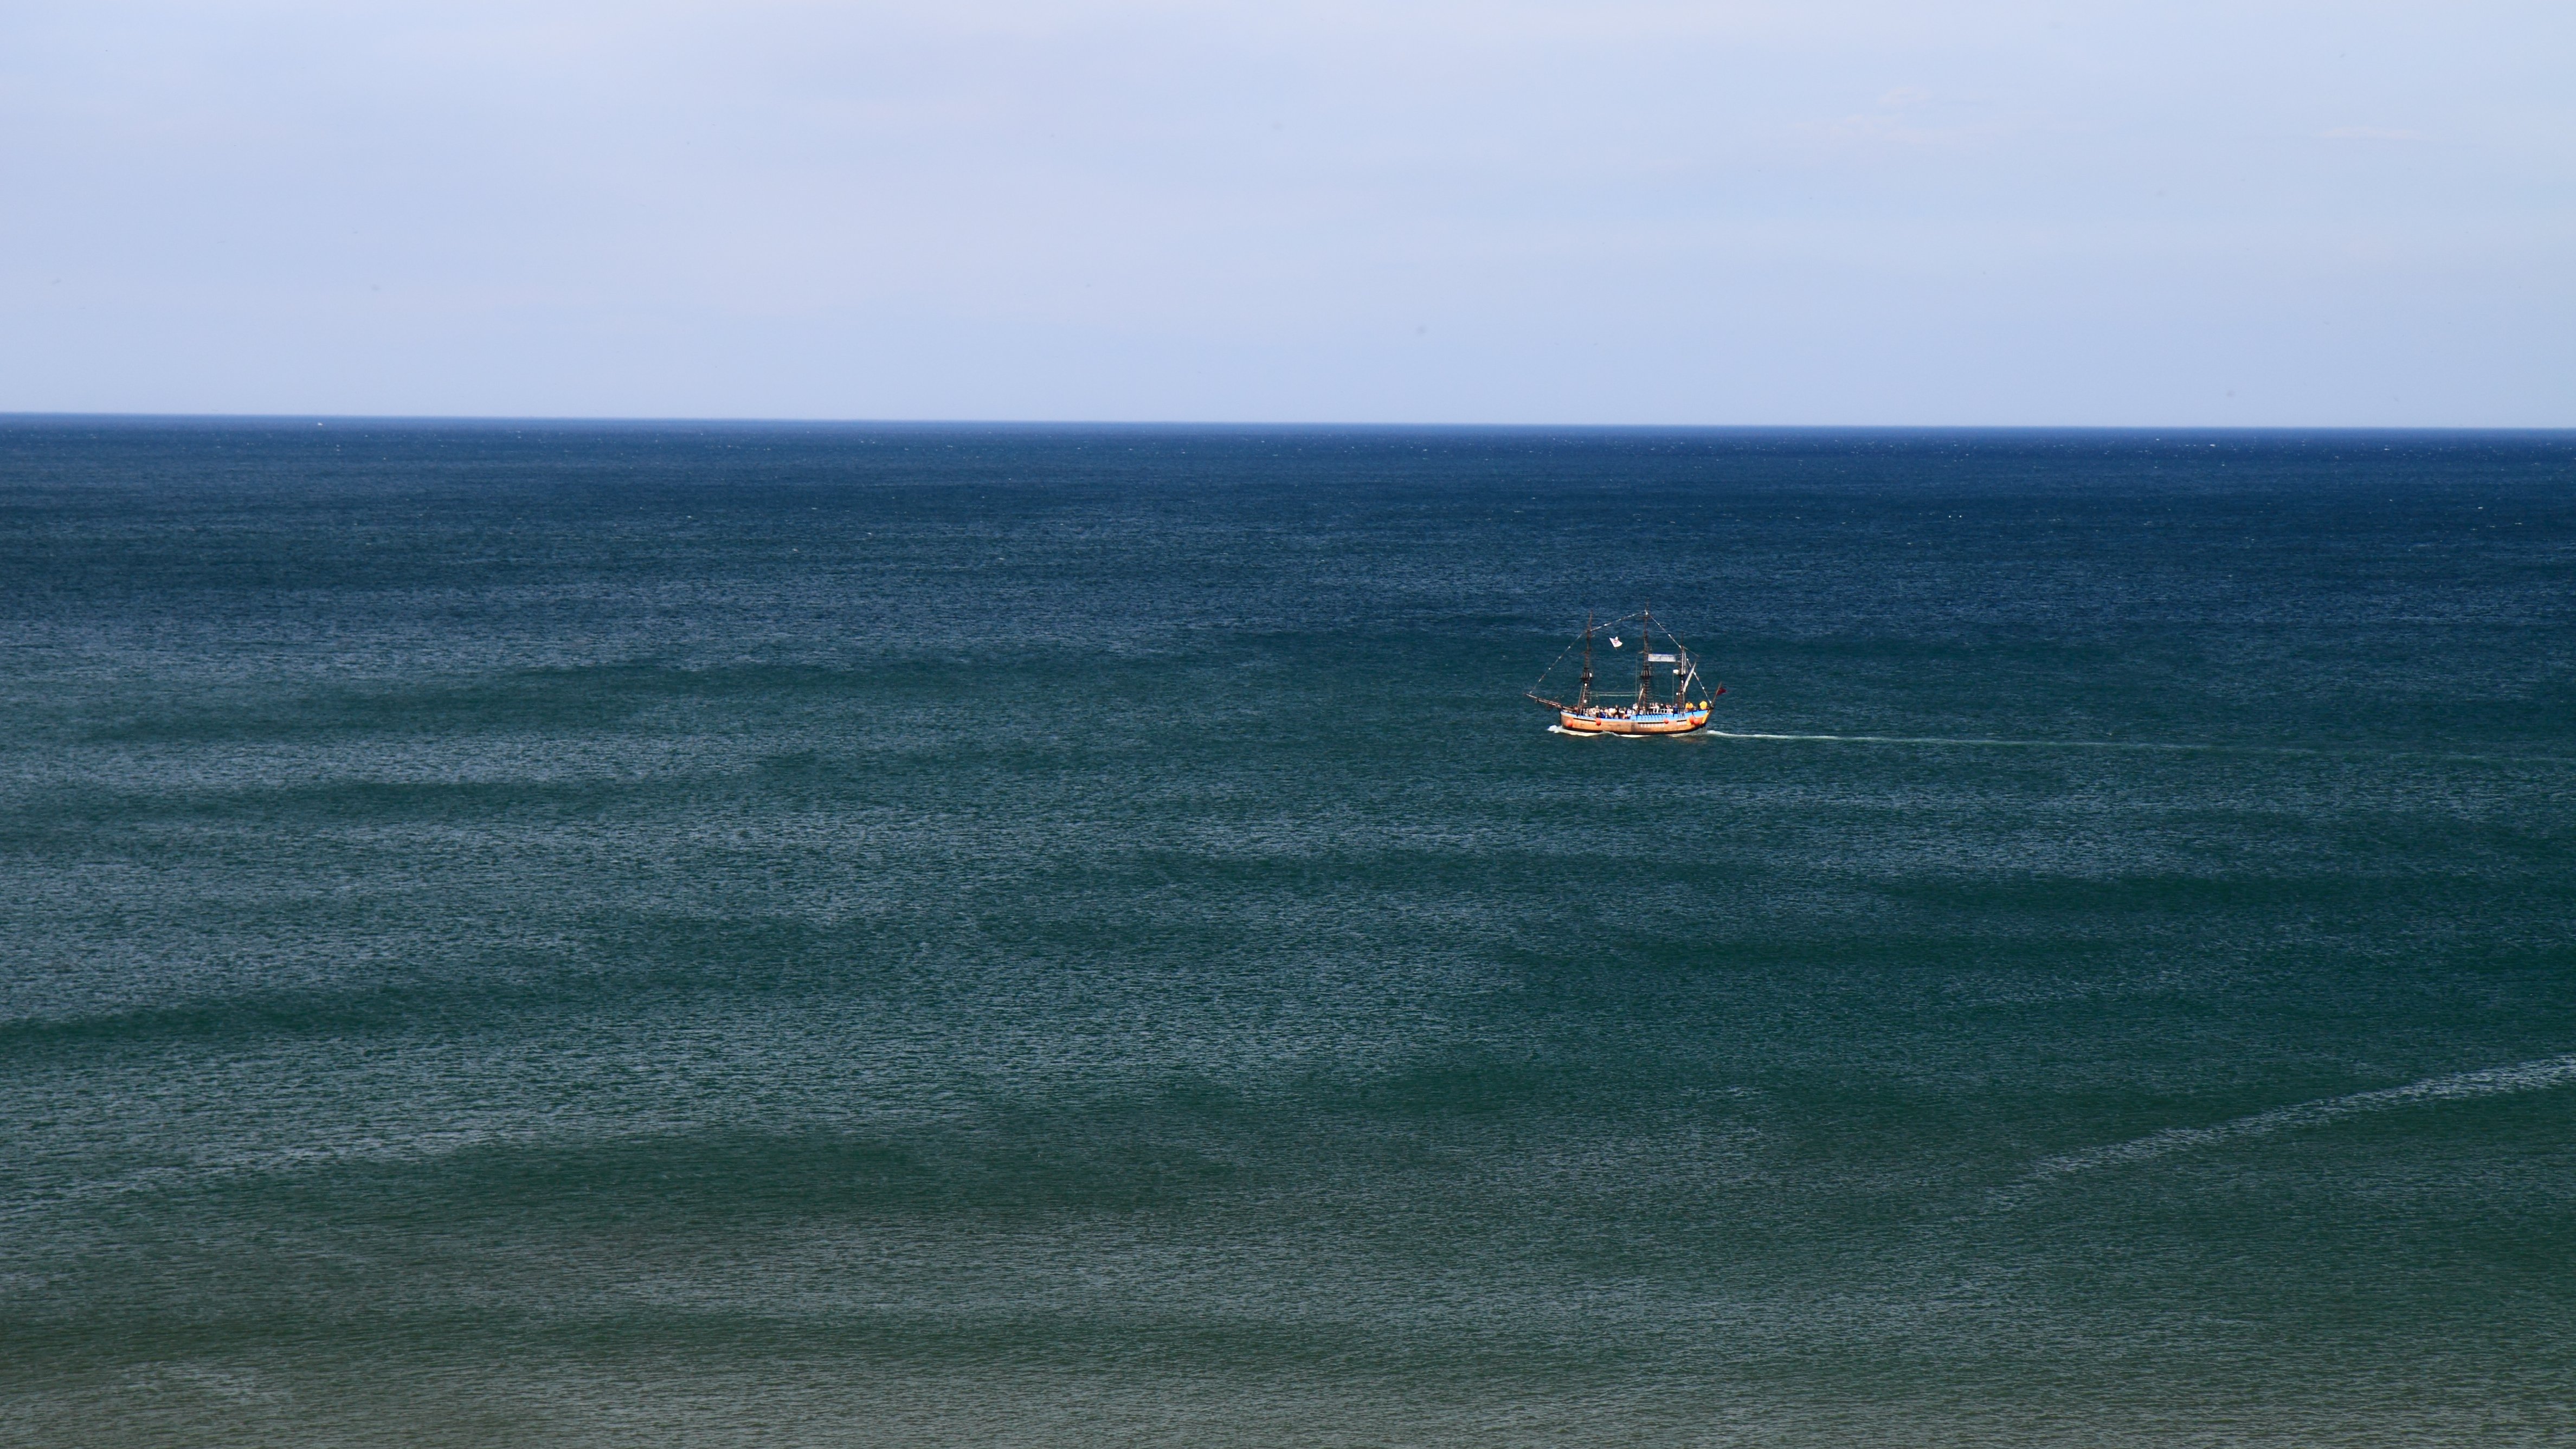
beach, sea, coast, water, ocean, horizon, sky, sun, boat, shore, wave, wind, old, ship, summer, cliff, transportation, transport, vessel, vehicle, holiday, bay, blue, historic, terrain, sailboat, background, historical, cape, wind wave